ČSV

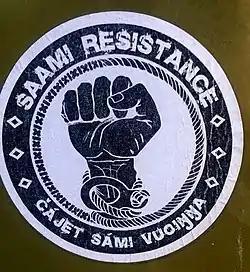
A ČSV badge

ČSV is an initialism used to promote Sámi identity and activism. The three letters are the most commonly used in Sámi languages. The combination of the three letters is explained as a play with word, meaning that it can stand for a variety of meanings. ČSV is commonly associated with meanings such as (Show Sámi Spirit), (Secret Sámi Helper), (Gather for Victory) and (Pure Sámi Blood).